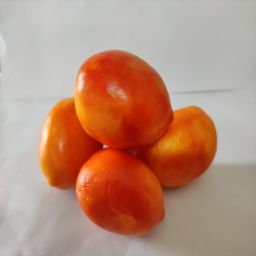
Crop: Tomato
Quality: Ripe